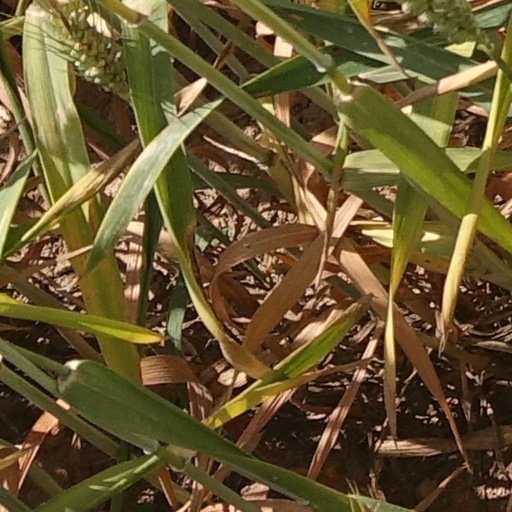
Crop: wheat